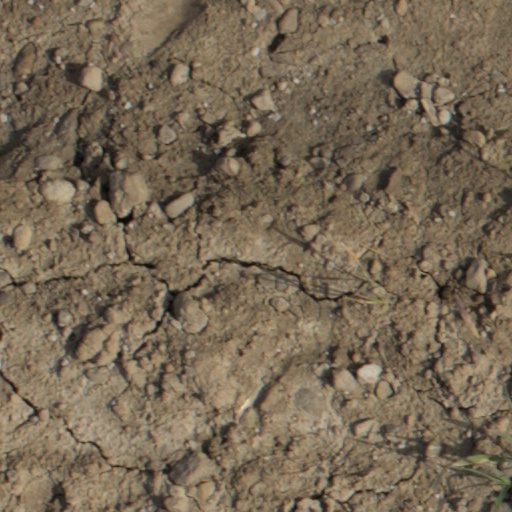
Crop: wheat